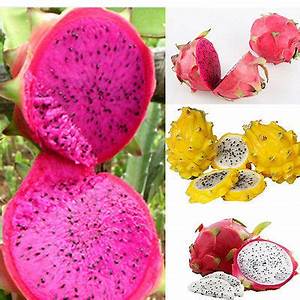
Label: Dragonfruit